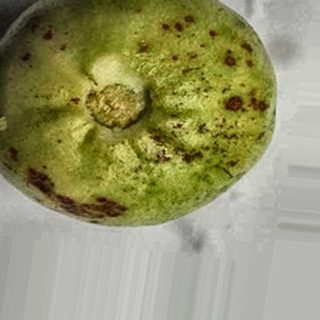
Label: guava_anthracnose